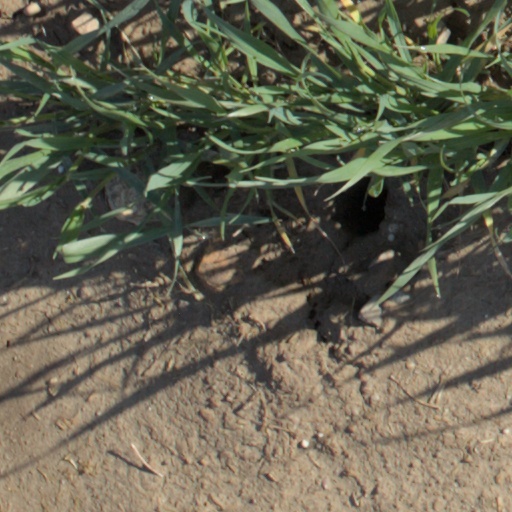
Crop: wheat